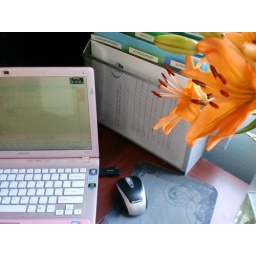
My desk and laptop in my office